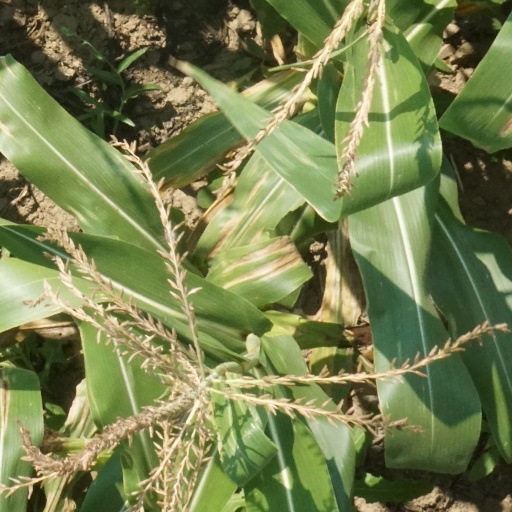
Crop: maize; corn